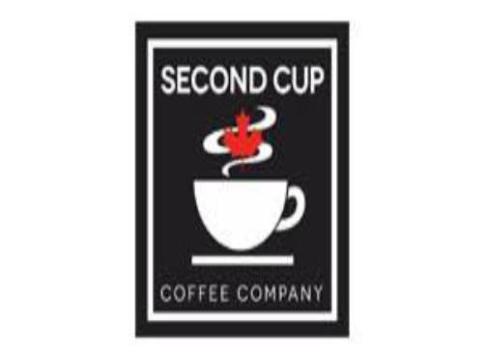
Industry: Food